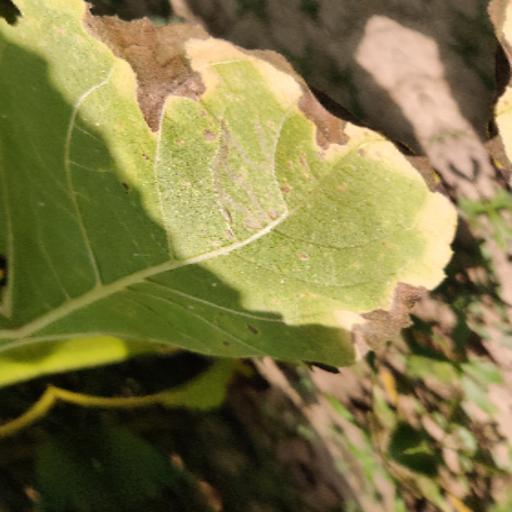
Label: Leaf_scars